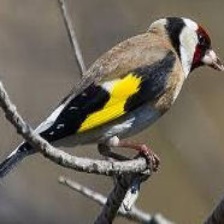
Species: EUROPEAN GOLDFINCH
Scientific name: CARDUELIS CARDUELIS
ImageNet parent category: goldfinch